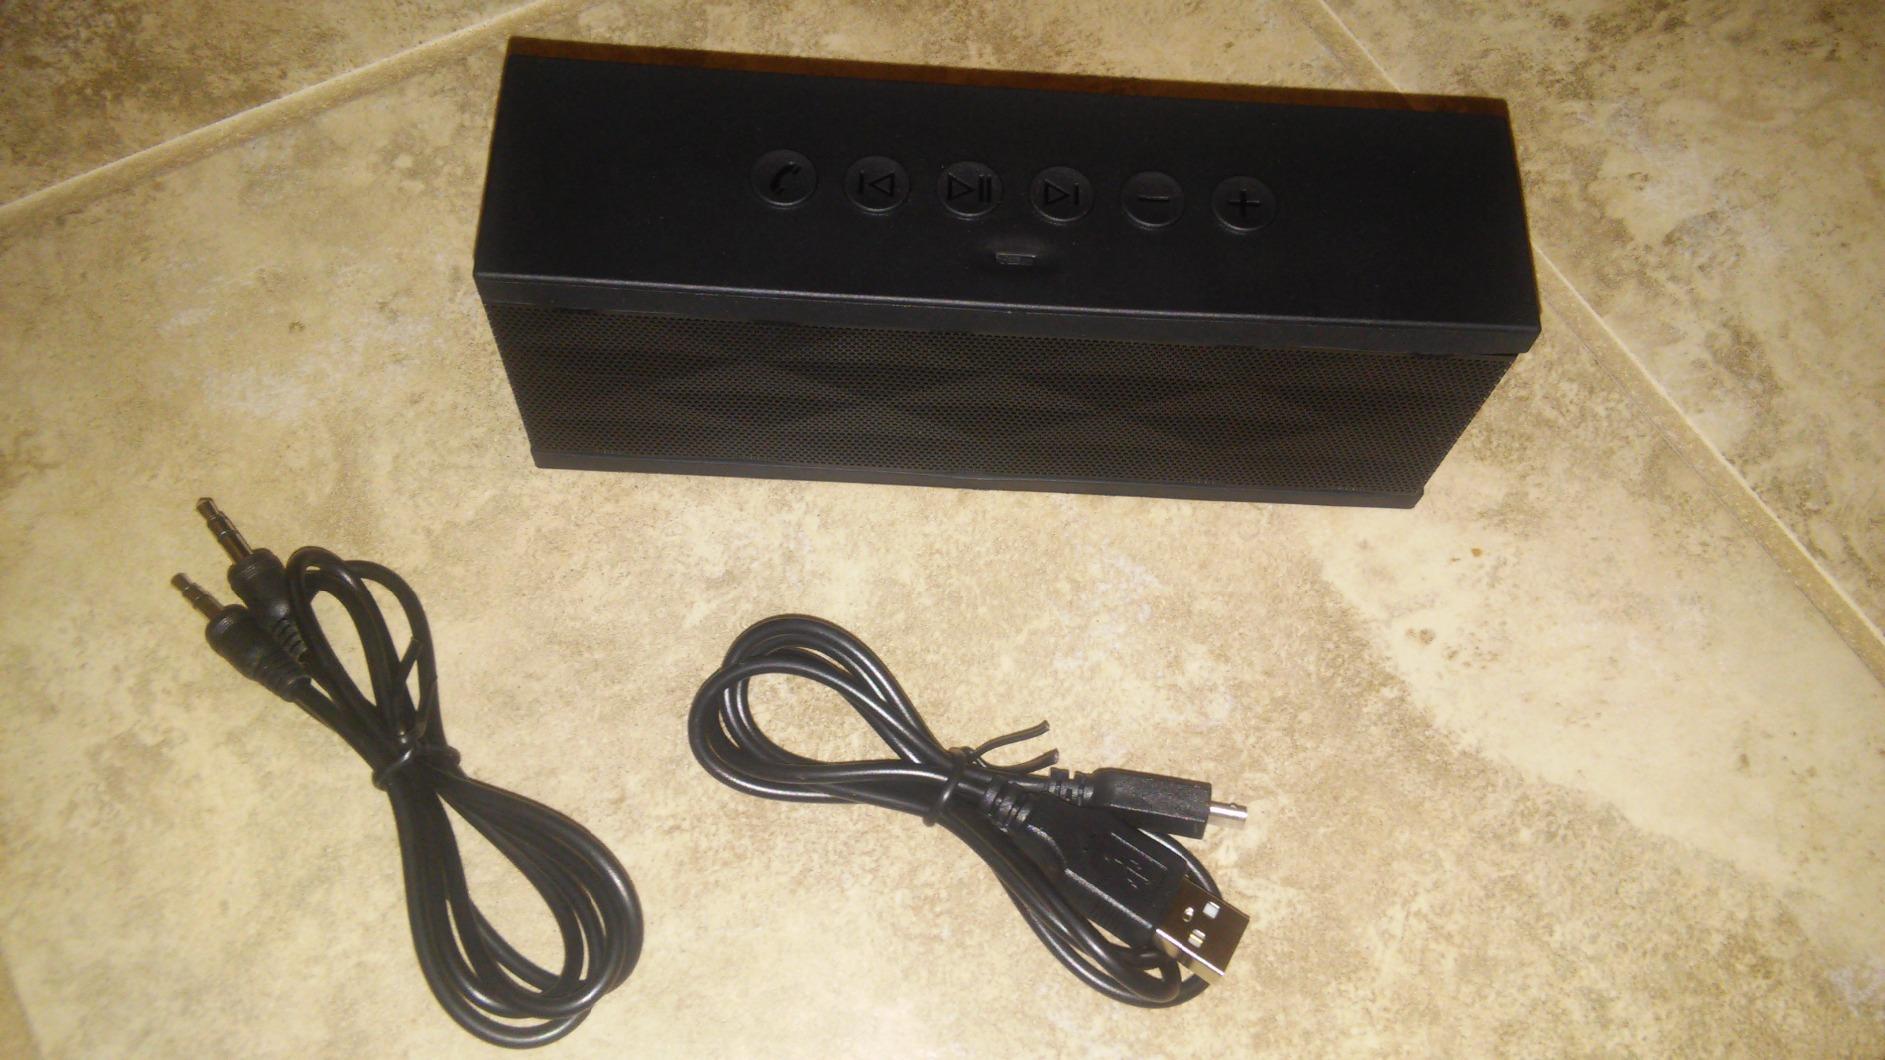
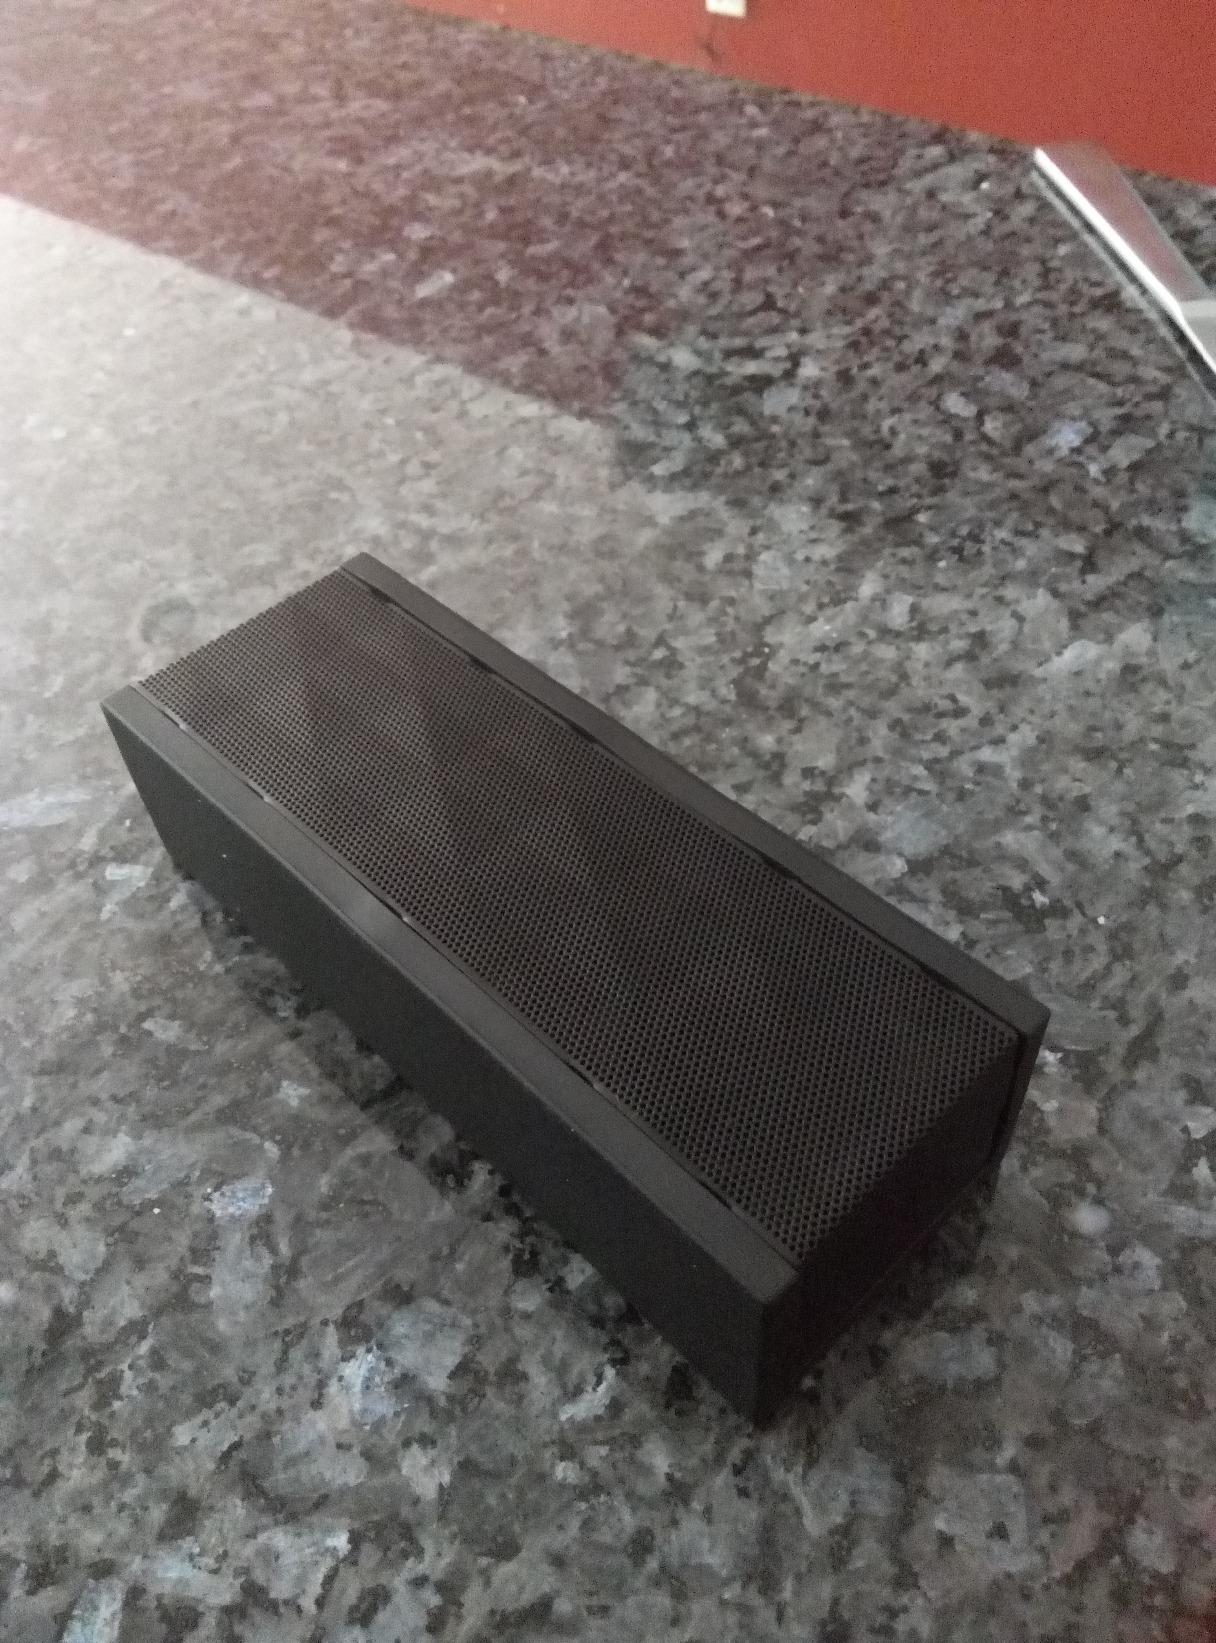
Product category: speaker
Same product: yes